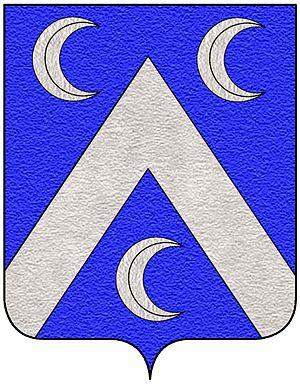
Arduin est un nom propre qui peut désigner :